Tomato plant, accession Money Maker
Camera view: horizontal (90 deg, fisheye); turntable rotation: 120 degrees
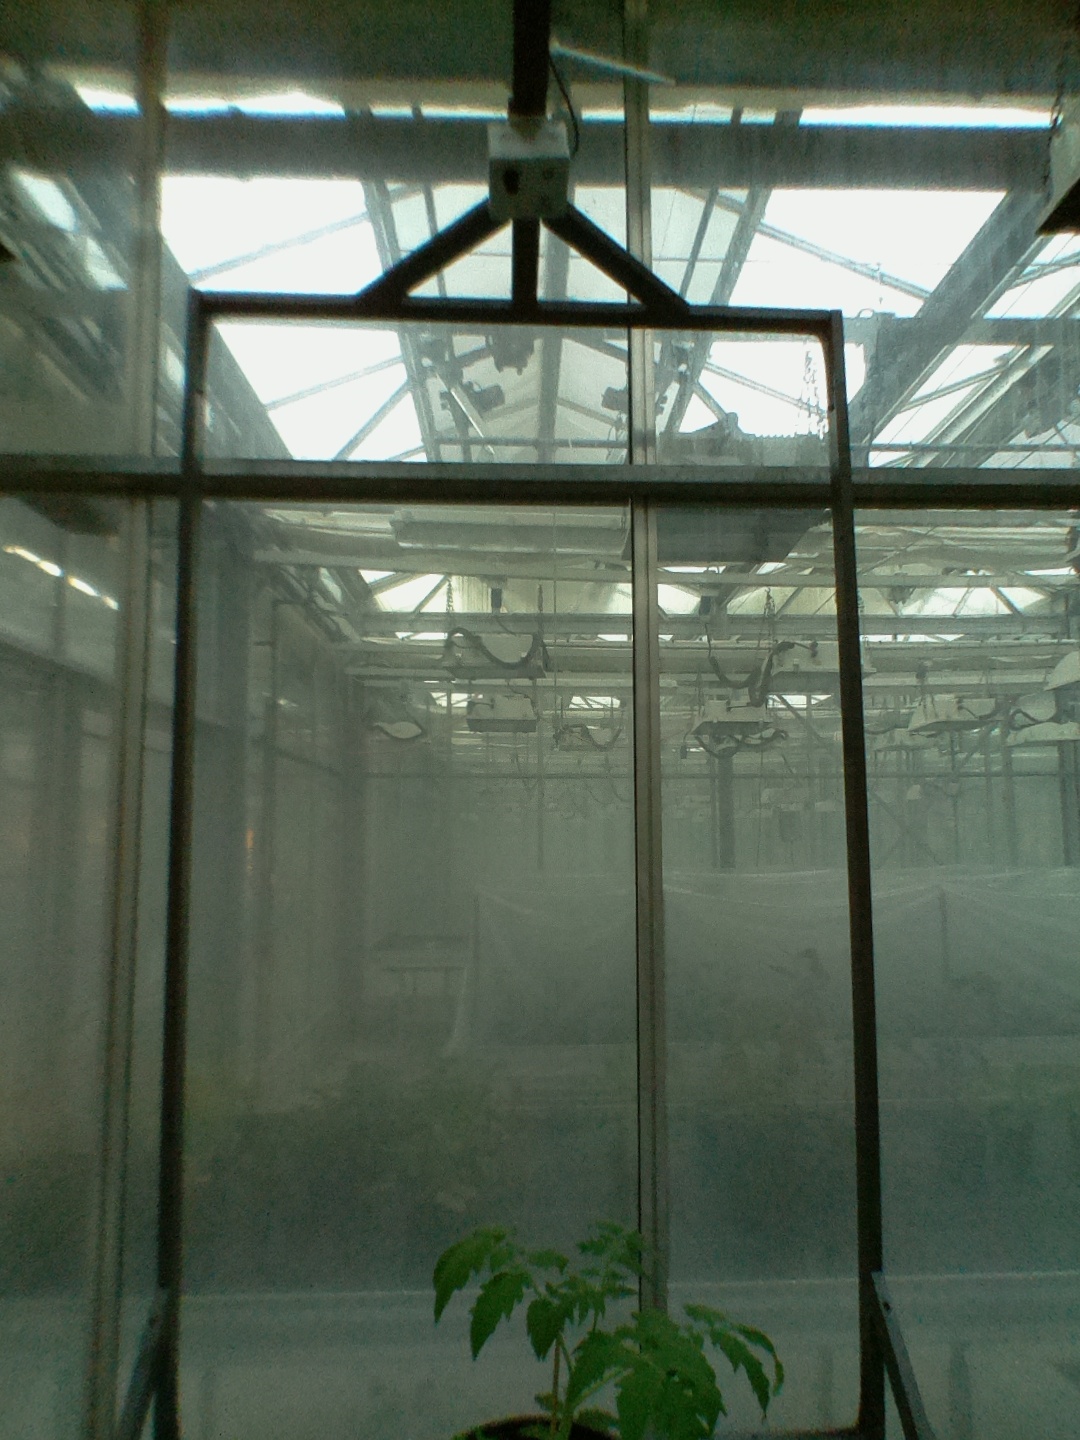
BBCH growth stage 13: 6 of true leaves visible